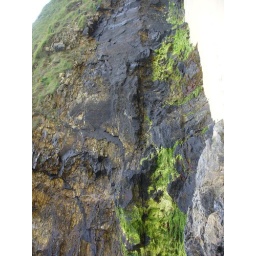
This seaweed-moss stuff was growing all over the black rock cliffs.